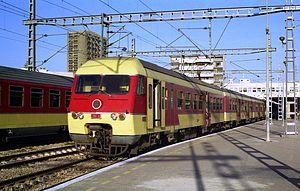
Les automotrices de la série 03, plus souvent appelées Break, sont des automotrices triples de la SNCB.
L'ONCF souhaite mettre en place un nouveau service cadencé entre Rabat et Casablanca au début des années 1980, avec pointes à 160 km/h. Mais il ne dispose pas du matériel nécessaire. Un appel d'offres est donc lancé en août 1981 afin d'acquérir le matériel adéquat. La Belgique dispose d'une longue expérience en matière de 3000 volts : la SNCB vient de réceptionner ses nouvelles automotrices doubles série 300 dites "break", et en décembre 1981, le consortium La Brugeoise/ACEC achève la livraison d'une série de 50 rames automotrices triples, également en 3000 volts, à la compagnie des chemins de fer de l'|État de São Paulo au Brésil. C'est tout naturellement que l'ONCF se tourne vers ce constructeur pour la fourniture de son nouveau matériel.